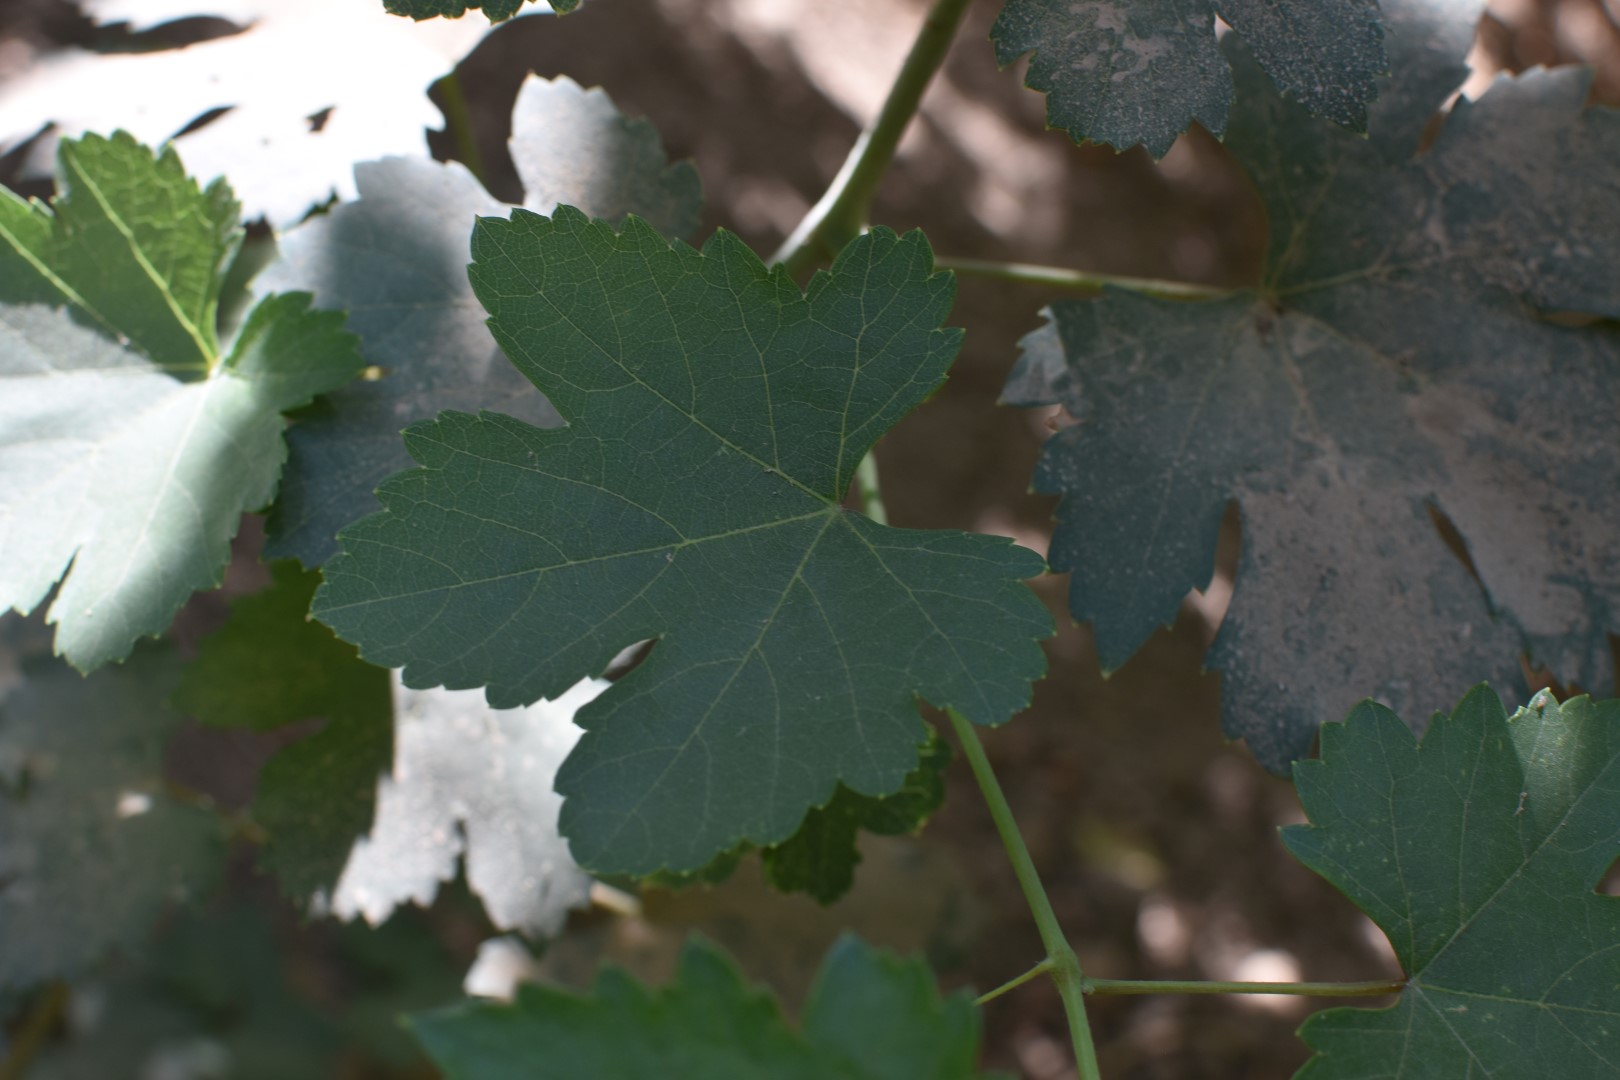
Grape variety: Halawani